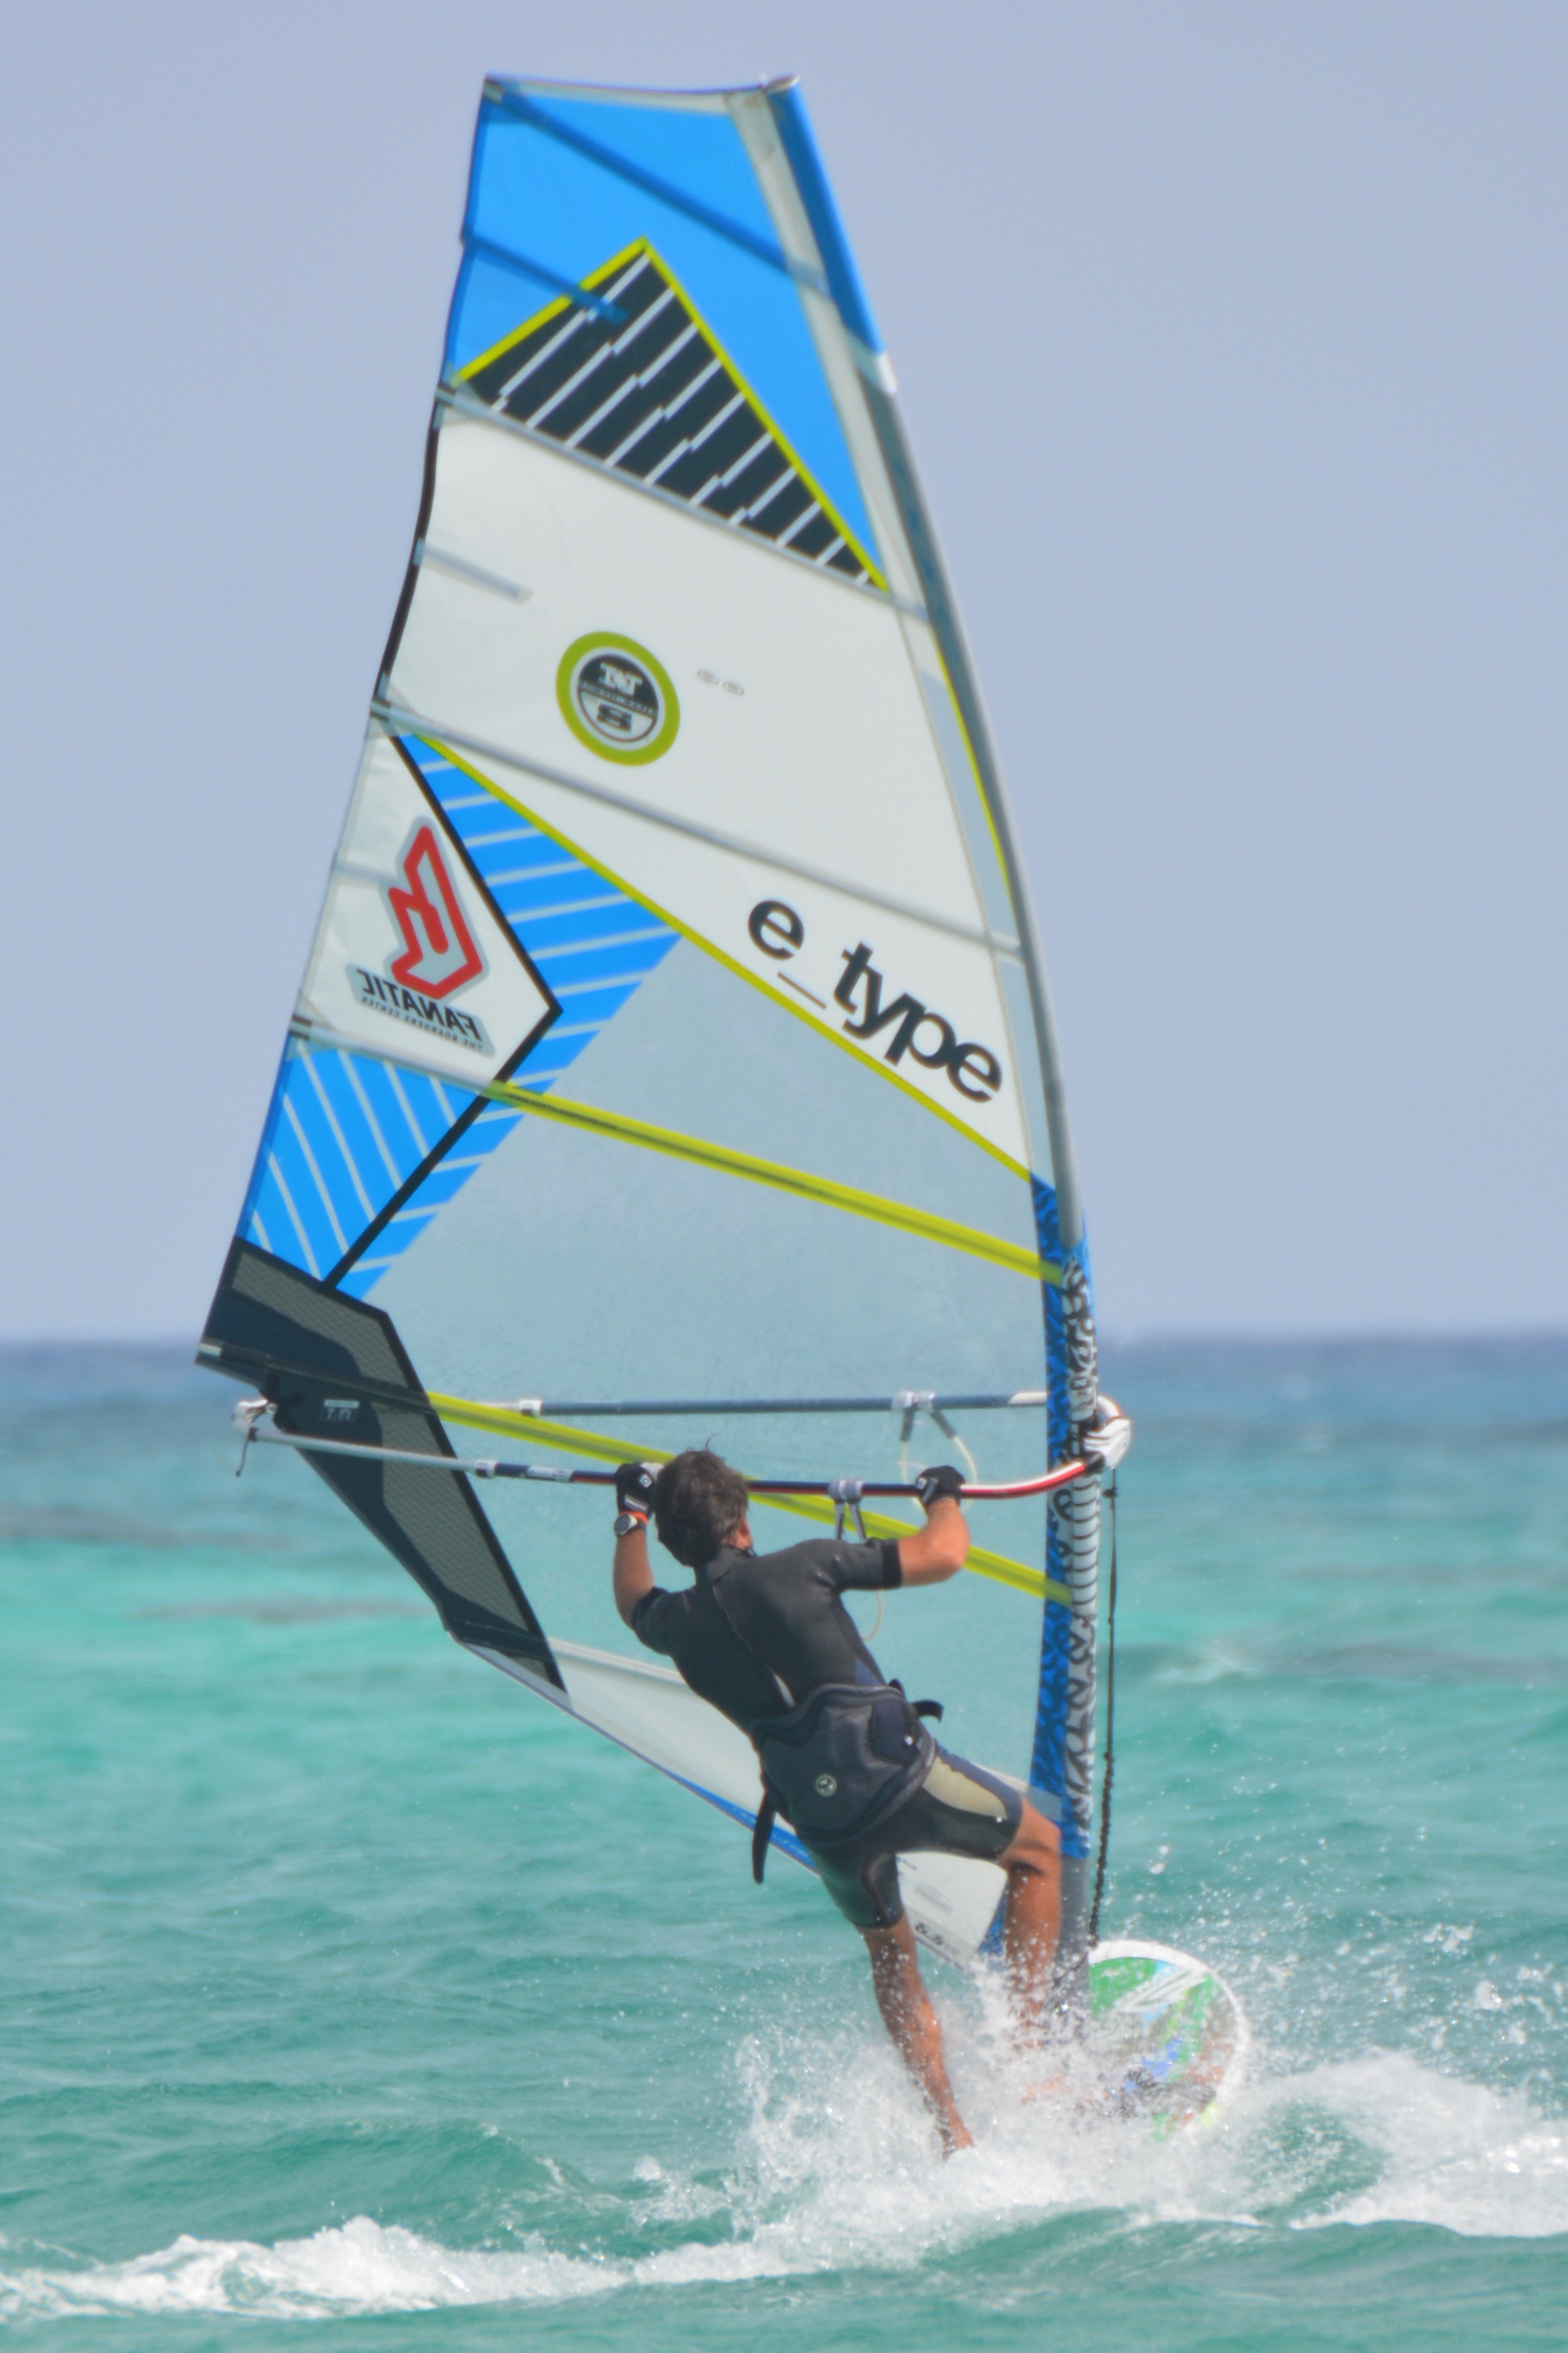
man, sea, people, wind, recreation, surfing, vehicle, sailing, extreme sport, sailboat, windsurf, sports, windsurfing, sail, fuerteventura, sailing ship, water sport, wind wave, boardsport, surfing equipment and supplies, surface water sports, dinghy sailing, sailboat racing